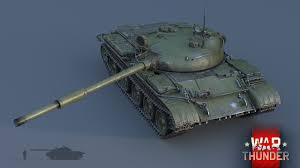
Label: Tank